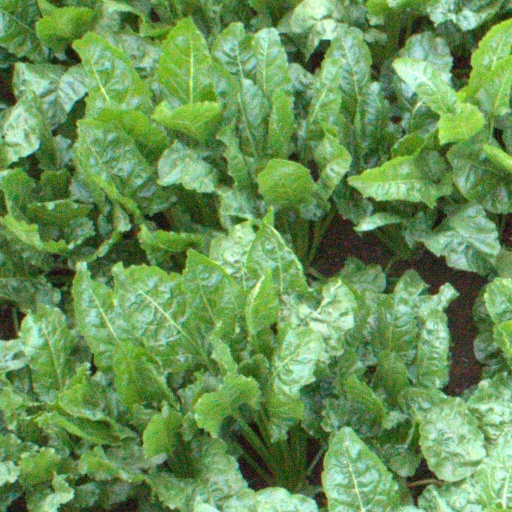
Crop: sugar beet